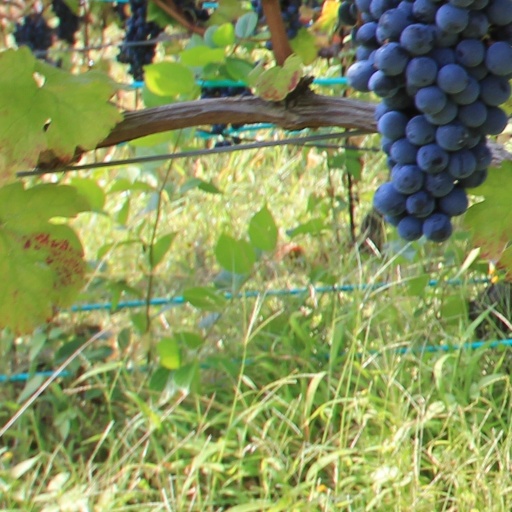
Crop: grape